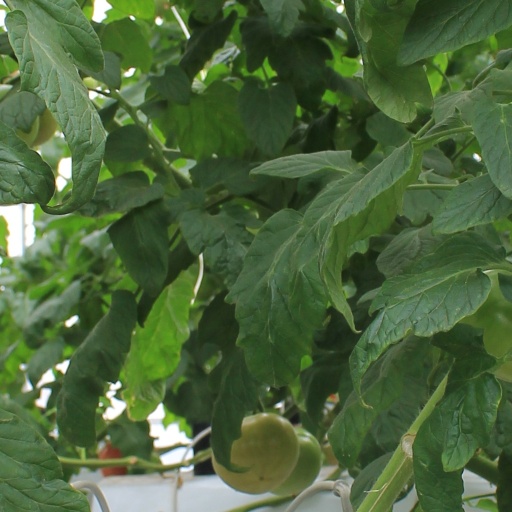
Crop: tomato